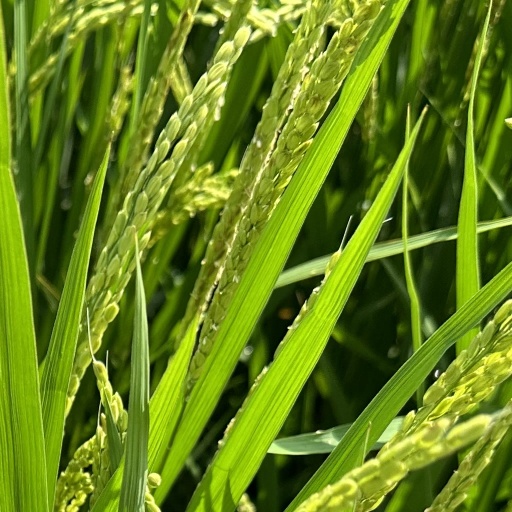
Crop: rice